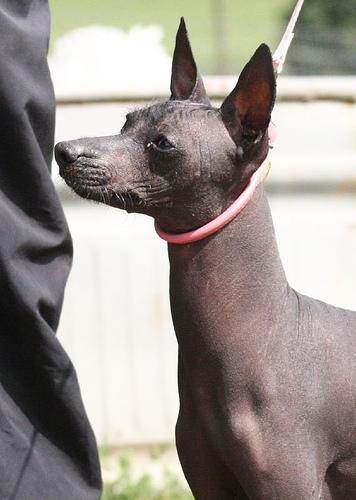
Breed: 220-n000069-Mexican_hairless